Mid-Norfolk Railway

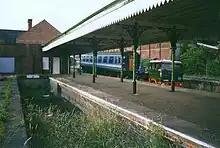
Stock being delivered through a derelict and trackless Dereham station, 1995.

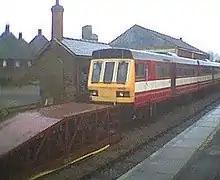
Class 141 141108 and MOD loading ramp (2002)

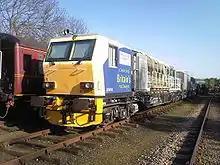
Windhoff Multi-Purpose Vehicle DR98910/60 at Dereham (2008)

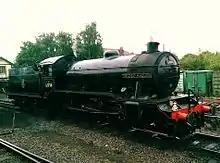
LNER K4 locomotive in the yard at Dereham, 2014.

The Mid-Norfolk Railway Preservation Trust (MNRPT) was formed in 1995 through the merger of the campaign groups and organisations that had been trying to restore passenger services over the route since 1974. The aims of the new charity were established: